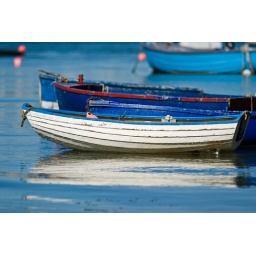
Portsmouth blue rowing boats in Portsmouth Harbour